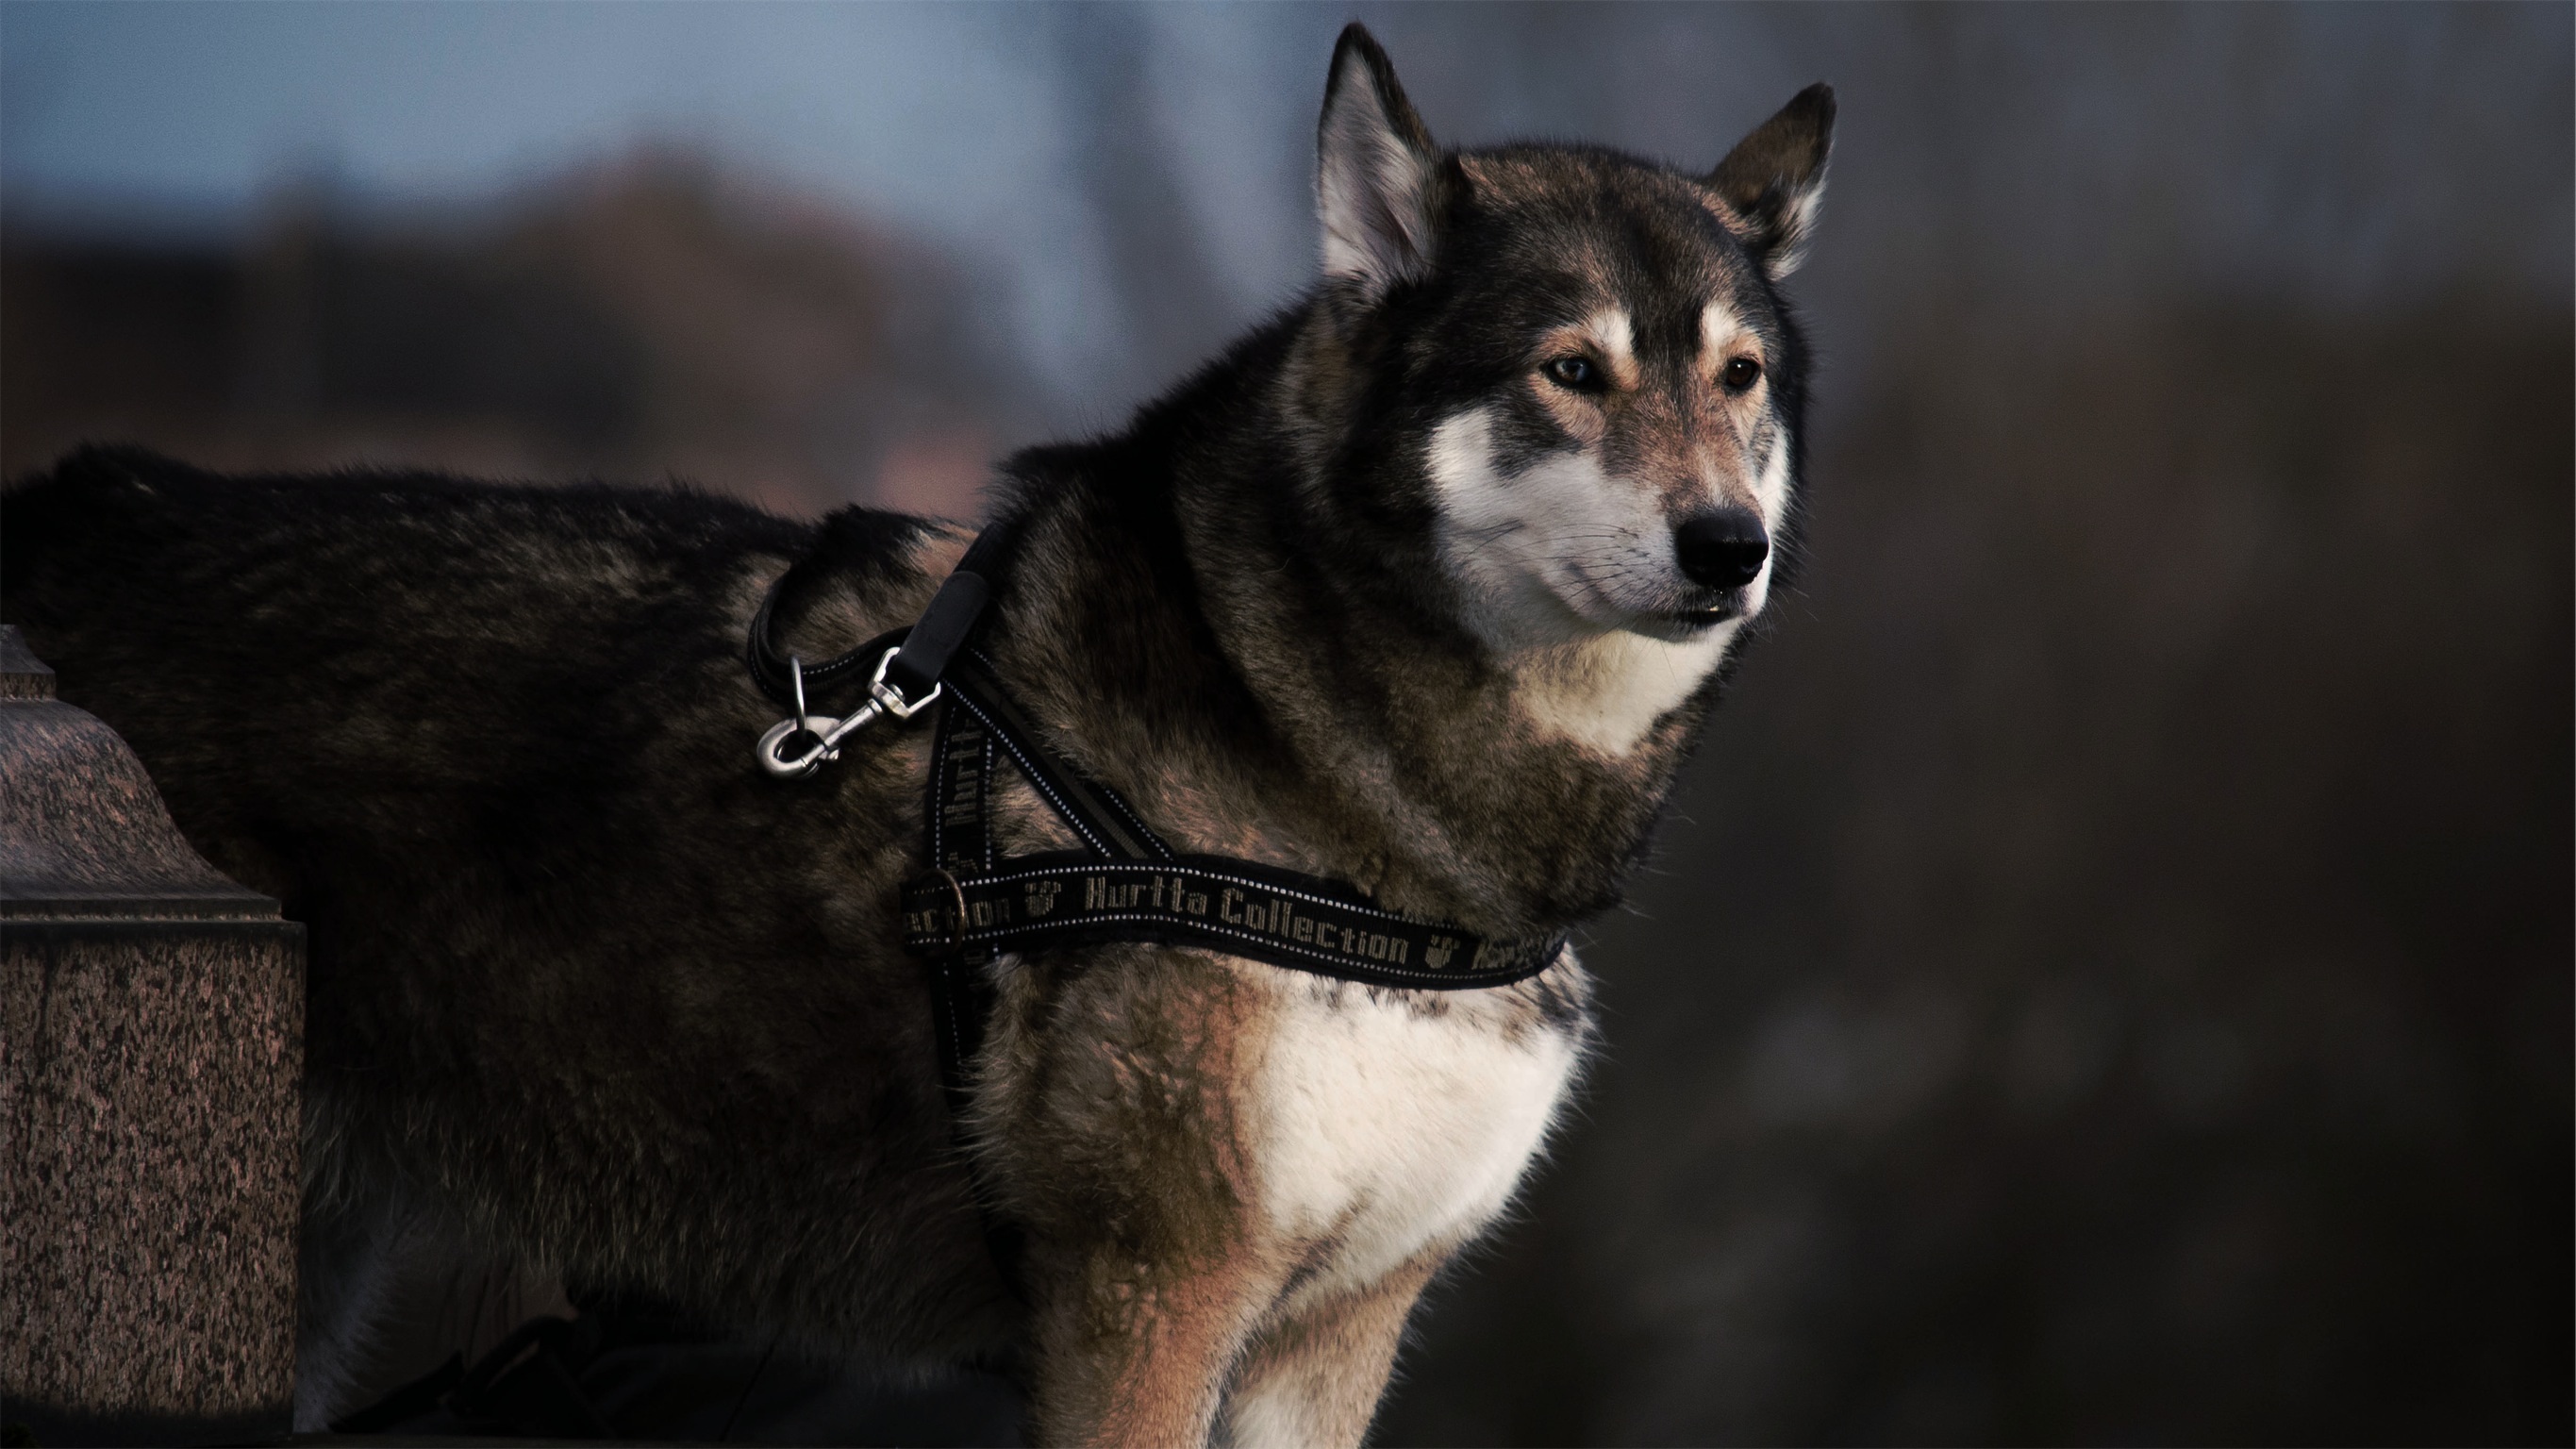
dog, animal, cute, canine, looking, pet, fur, portrait, mammal, wolf, friend, husky, vertebrate, domestic, adorable, dog breed, breed, purebred, siberian husky, alaskan malamute, shikoku, dog like mammal, saarloos wolfdog, wolfdog, czechoslovakian wolfdog, dog breed group, greenland dog, east siberian laika, west siberian laika